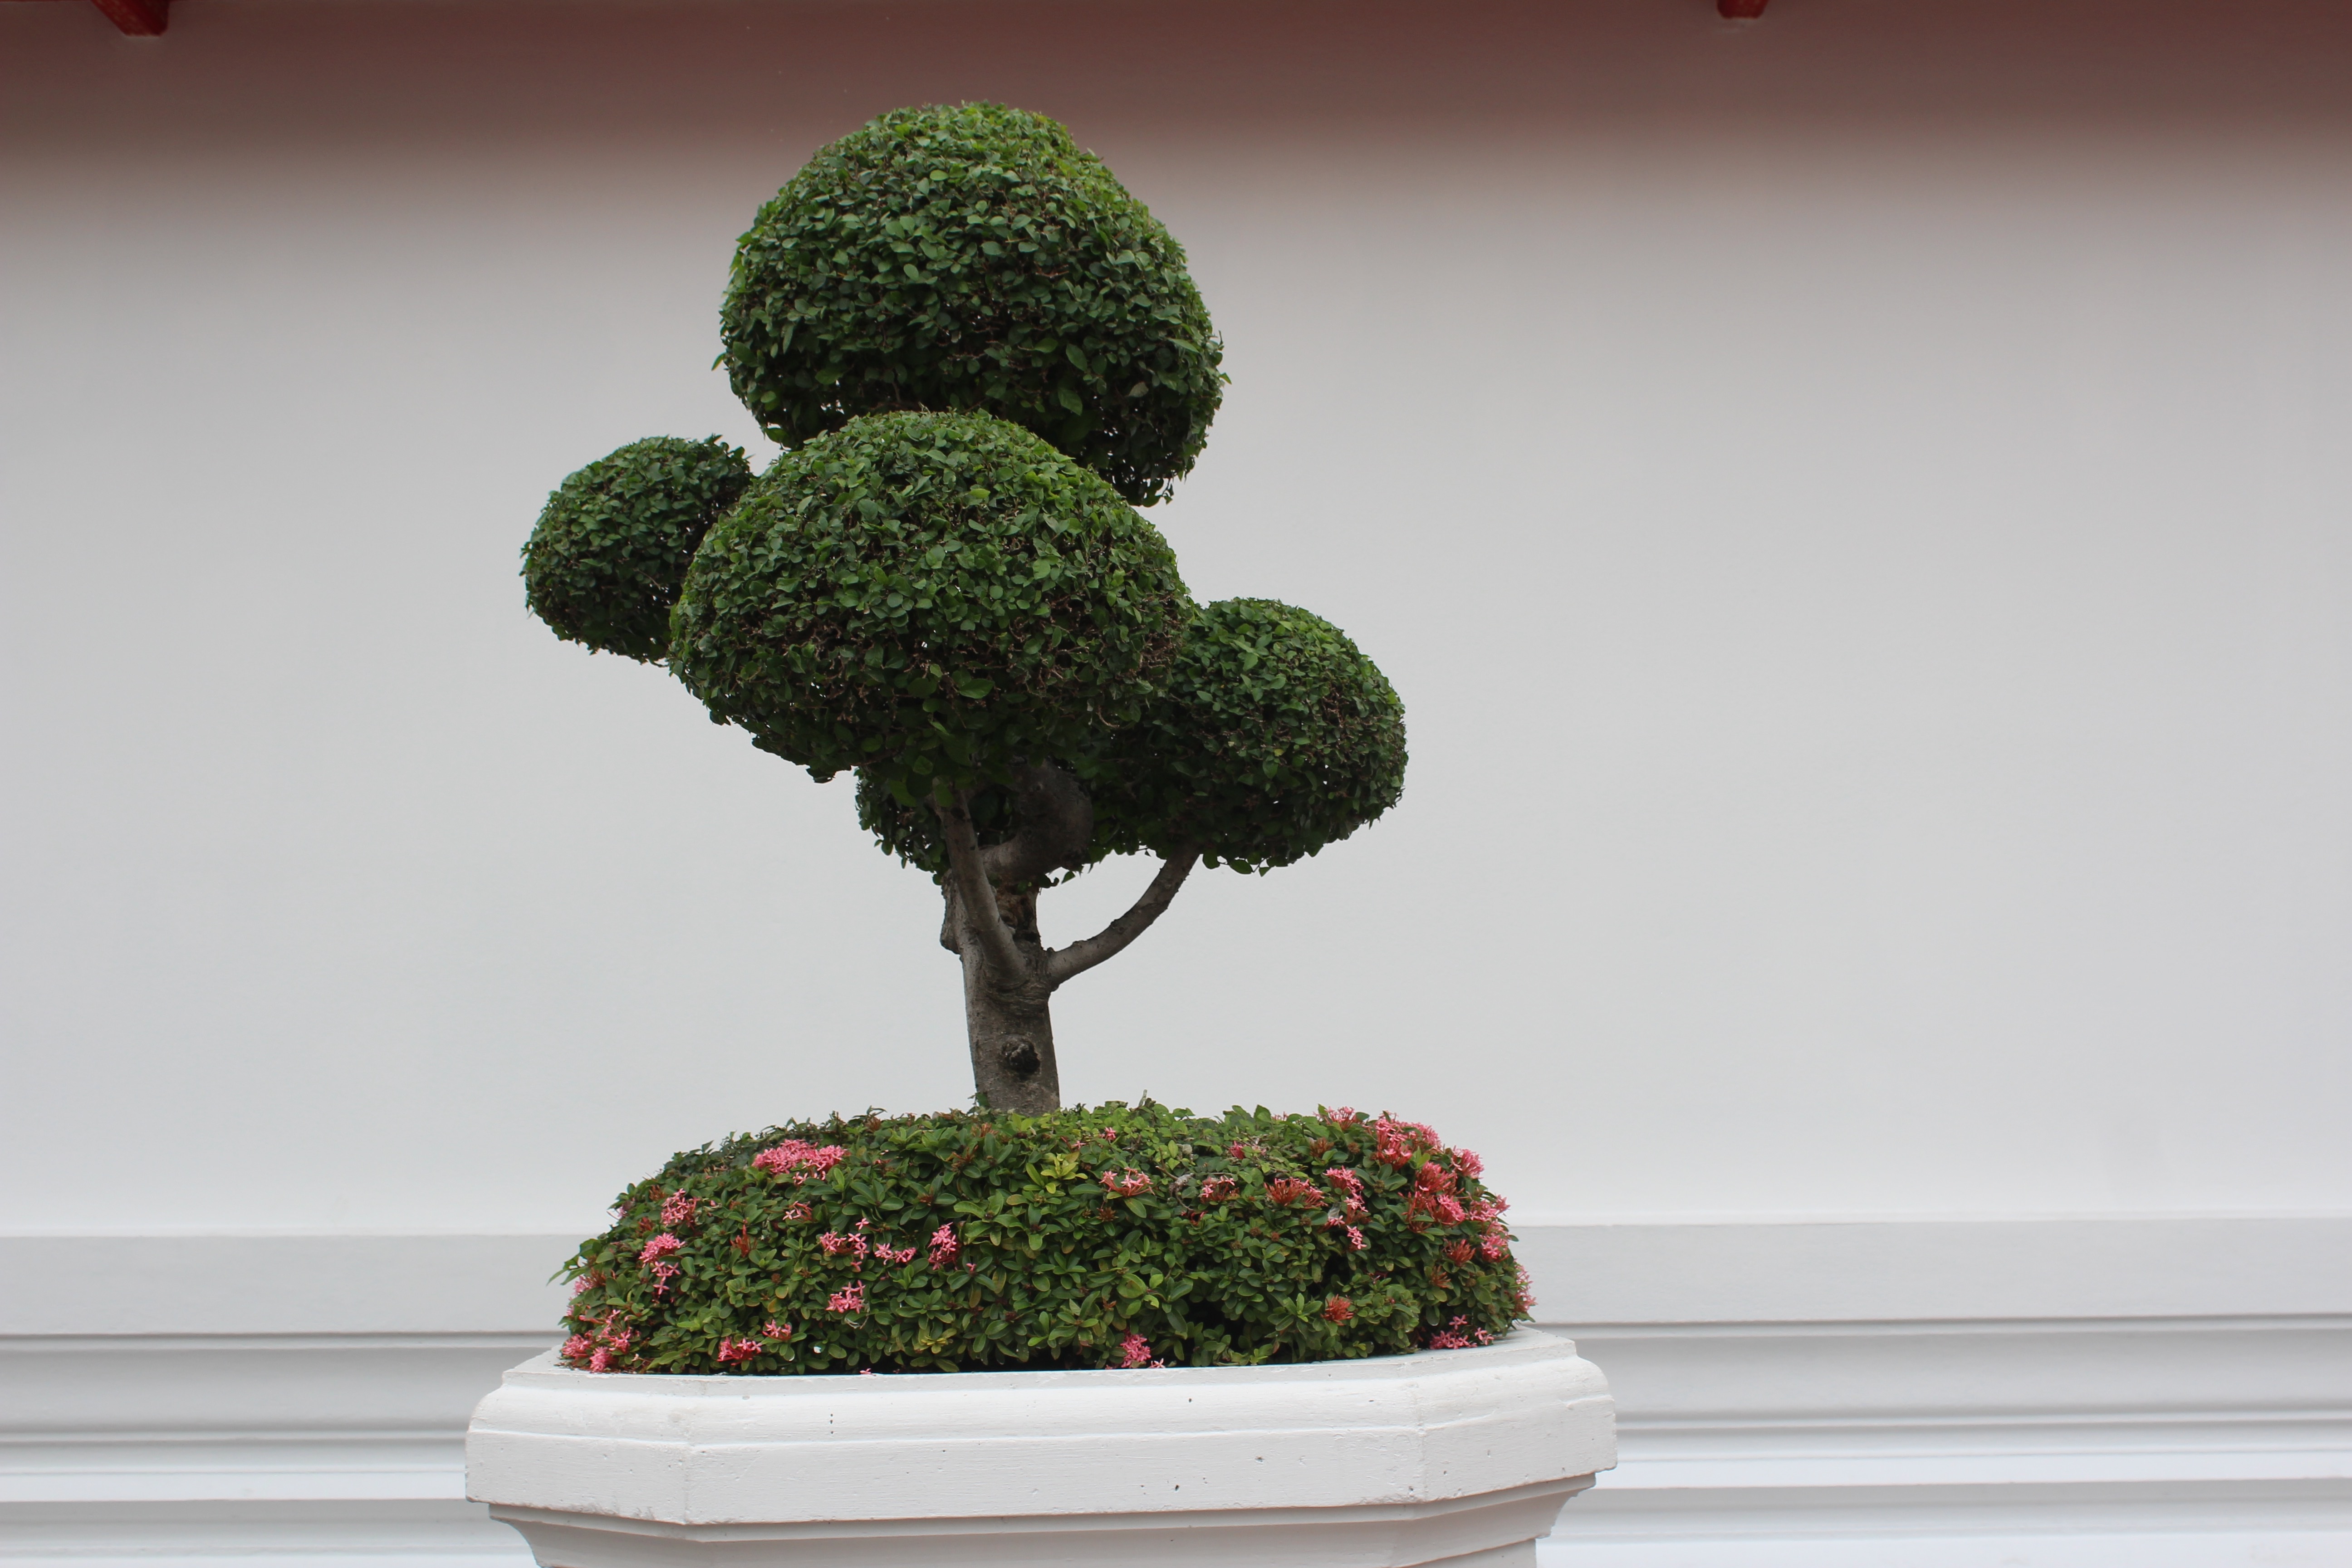
tree, plant, flower, green, produce, small, potted plant, houseplant, design, shrub, bonsai, b umchen, bonsai tree